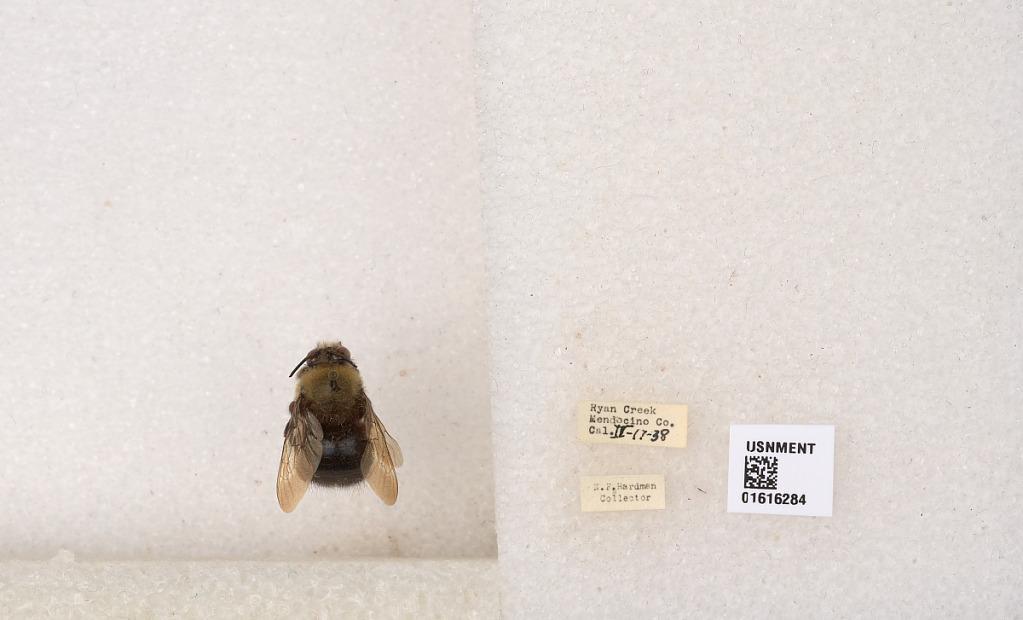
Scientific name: Xylocopa (Notoxylocopa) tabaniformis orpifex Smith
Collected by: N. Hardmen
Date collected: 1938-2-17
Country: United States
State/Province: California
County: Mendocino
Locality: Ryan Creek
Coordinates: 39.4773, -123.381